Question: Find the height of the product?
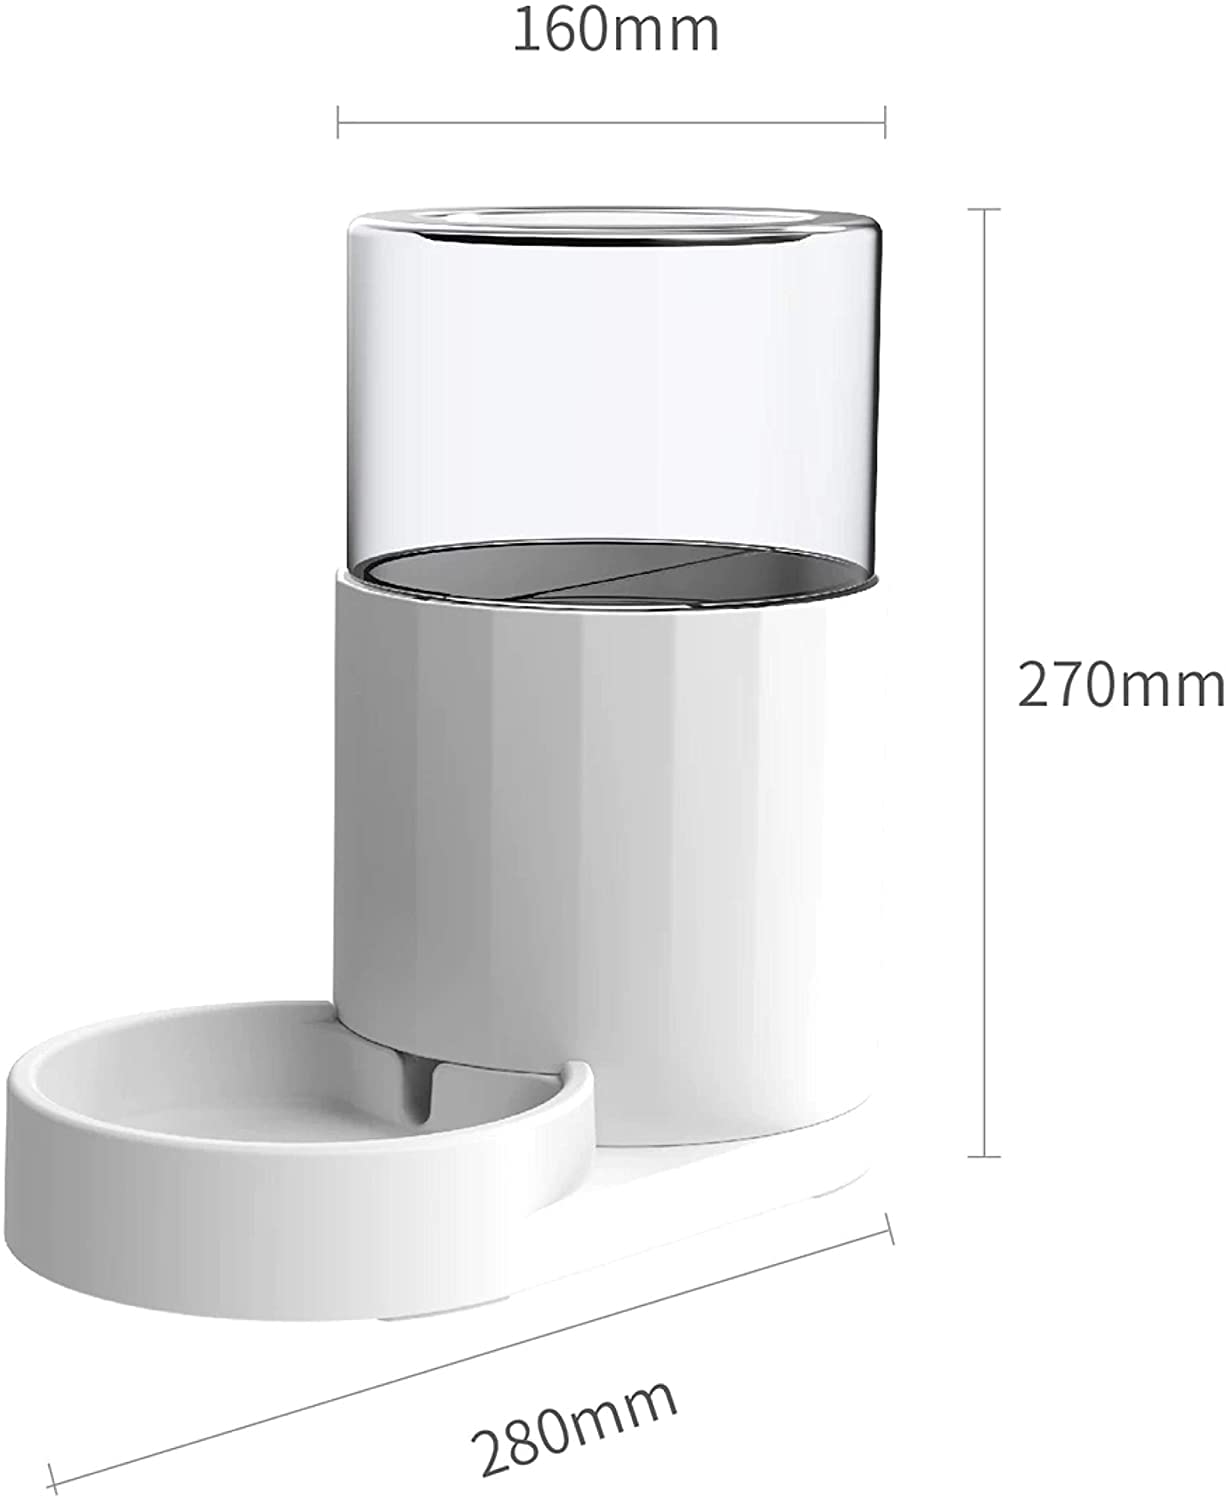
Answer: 270.0 millimetre